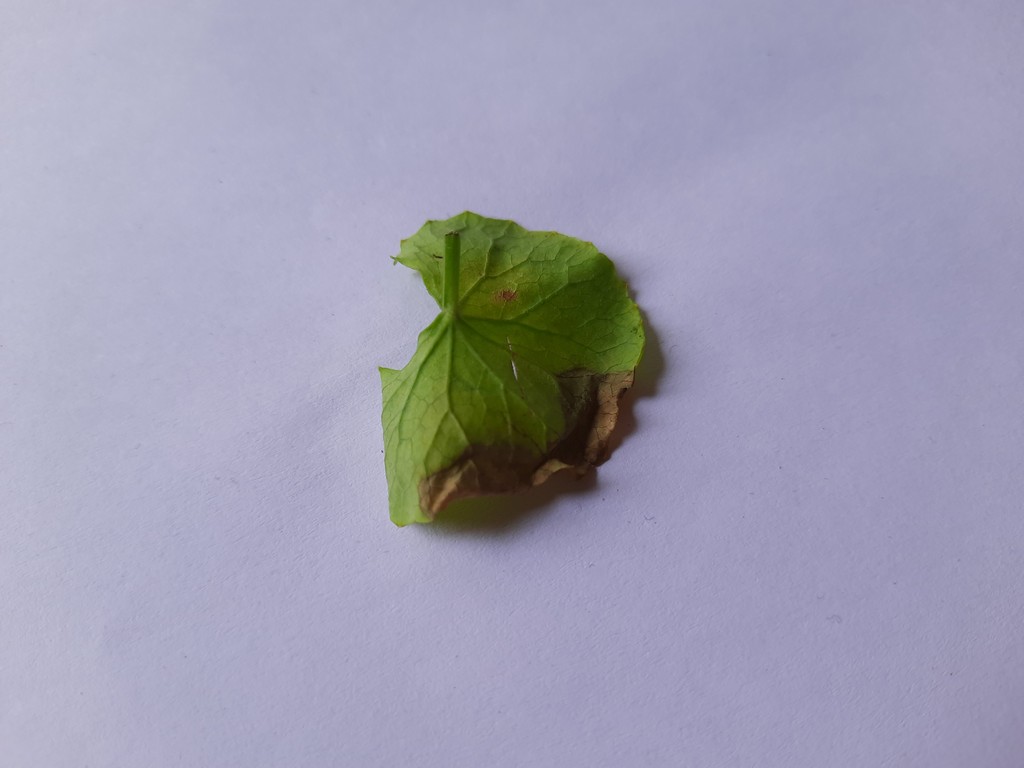
Label: Unhealthy